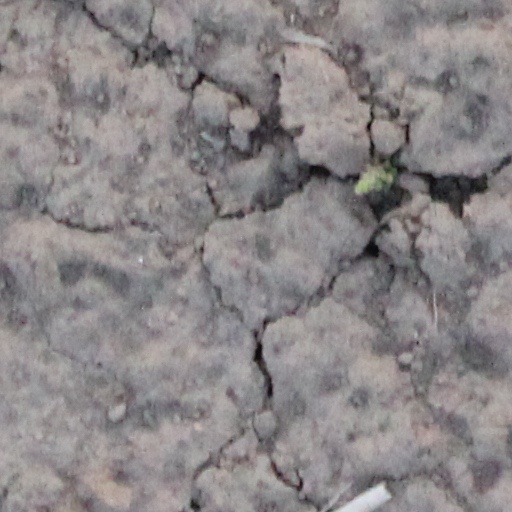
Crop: wheat